Vinny Curry

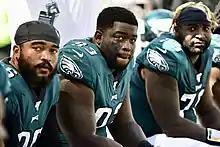
Curry (right) in a game against the Washington Redskins

On August 10, 2020, Curry re-signed with the Eagles on a one-year deal. He was placed on injured reserve on September 15, 2020. He was designated to return from injured reserve on October 7, and began practicing with the team again. He was activated on October 17. He was placed on the reserve/COVID-19 list by the team on November 19, 2020, and activated on November 27.